List of rail accidents (2000–2009)

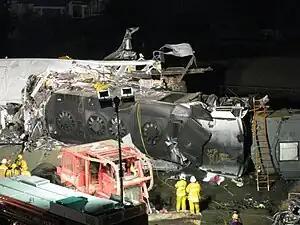
Chatsworth

May 28 – "United States" – 2008 Massachusetts train collision: Boston MBTA Green Line D Train rear-ended another train in Newton, Massachusetts, between Woodland and Waban "T" stops. The driver of the rear train was killed while 12 others were injured.